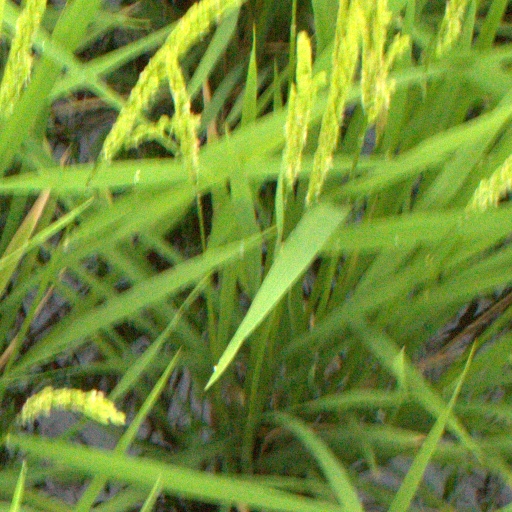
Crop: rice